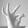
ASL letter: F